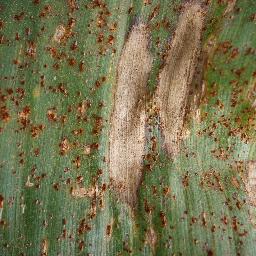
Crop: corn
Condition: (maize)_northern_blight